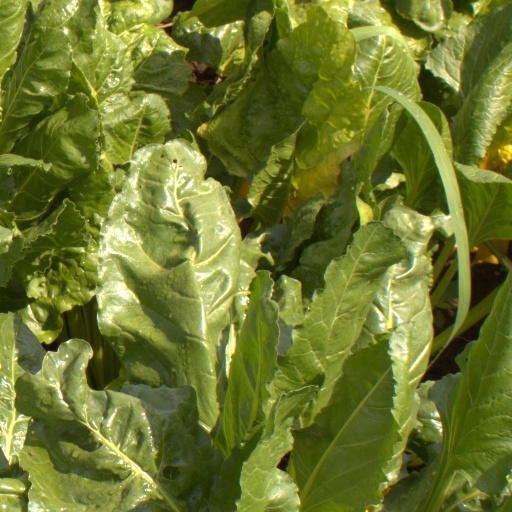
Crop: sugar beet